She Has a Name

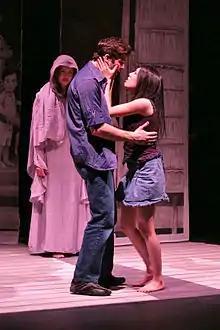
Aaron Krogman portrayed both Jason and the pimp in the premiere, and stated that "both characters are struggling with power and how they use it."

Denise Wong, the Calgarian actor who portrayed Number 18 in the premiere, said that the play was about the human condition. Evelyn Chew, the Vancouverite actor who took over the role for the 2012 tour, said that the play is intense because it unabashedly deals with human trafficking, and that builds in intensity to its climax. Sienna Howell-Holden, who played Mama in the premiere and the 2012 tour, said that many audience members had not been previously familiar with 21st-century human trafficking. The character of Mama calls attention to the fact that poverty in the Third World fuels sex trafficking. Stephen Waldschmidt said he hoped that the play will educate Canadians about human trafficking and motivate them to act on what they learn, thereby turning them into anti-sexual slavery activists. He also said he hoped that the play will put a face on the million women and children sold into sexual slavery each year worldwide. Because of the play's heavy themes, producers of the first performances issued an advisory for parents. Waldschmidt also stressed the amount of action in the play and said that, if the play was a film, it would receive a PG-13 rating and would be billed a thriller. He also said it was difficult to stage a play that is inherently sexual and extremely violent in nature without making it feel pornographic. Waldschmidt said that he wanted to stage "She Has a Name" partially to show how horrible human trafficking is and partially because the play is so theatrically gripping.